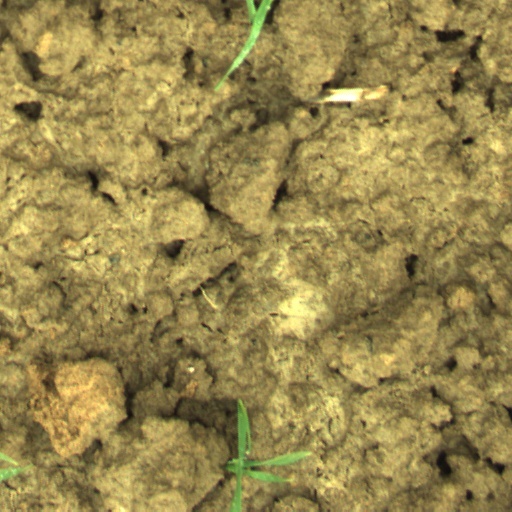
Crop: wheat